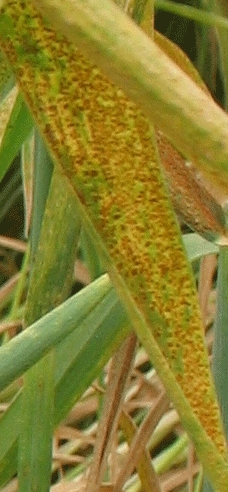
Label: Wheat___Brown_Rust